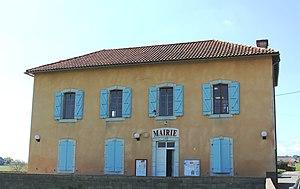
Mairie de Luc (Hautes-Pyrénées)
Luc est une commune française située dans le département des Hautes-Pyrénées, en région Occitanie.